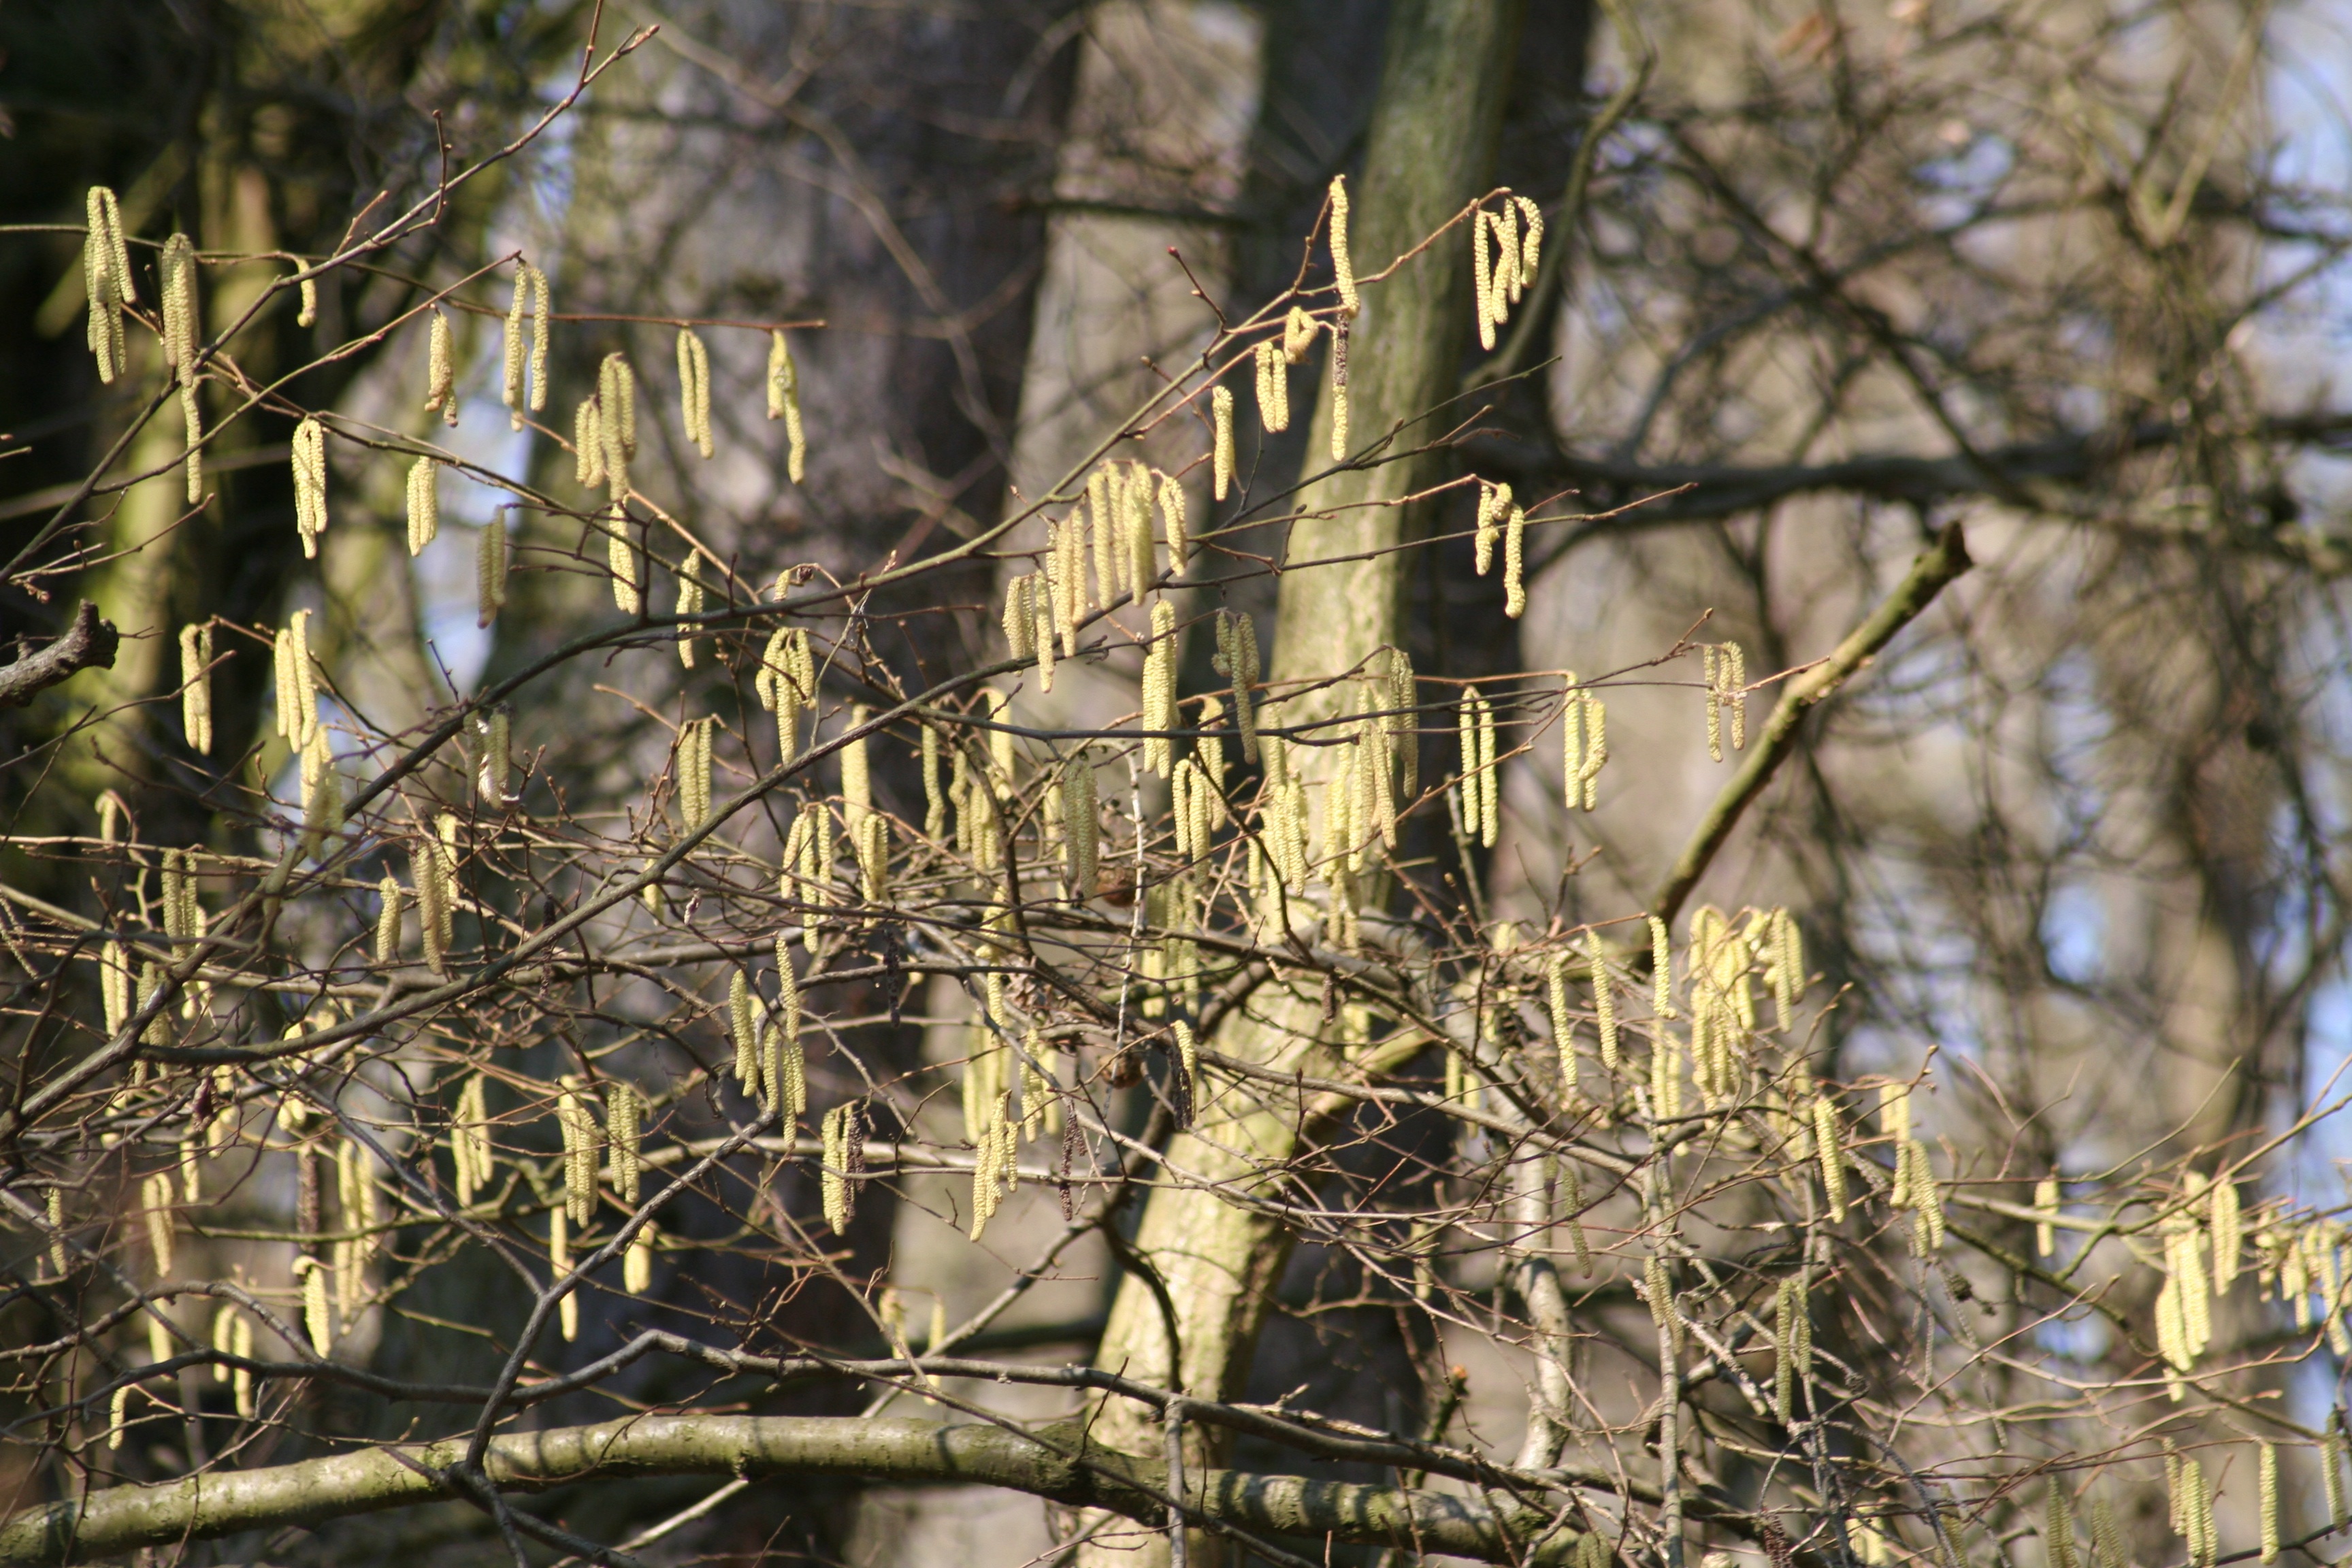
tree, nature, forest, branch, winter, bird, wildlife, spring, autumn, fauna, trees, easter, woodland, habitat, catkins